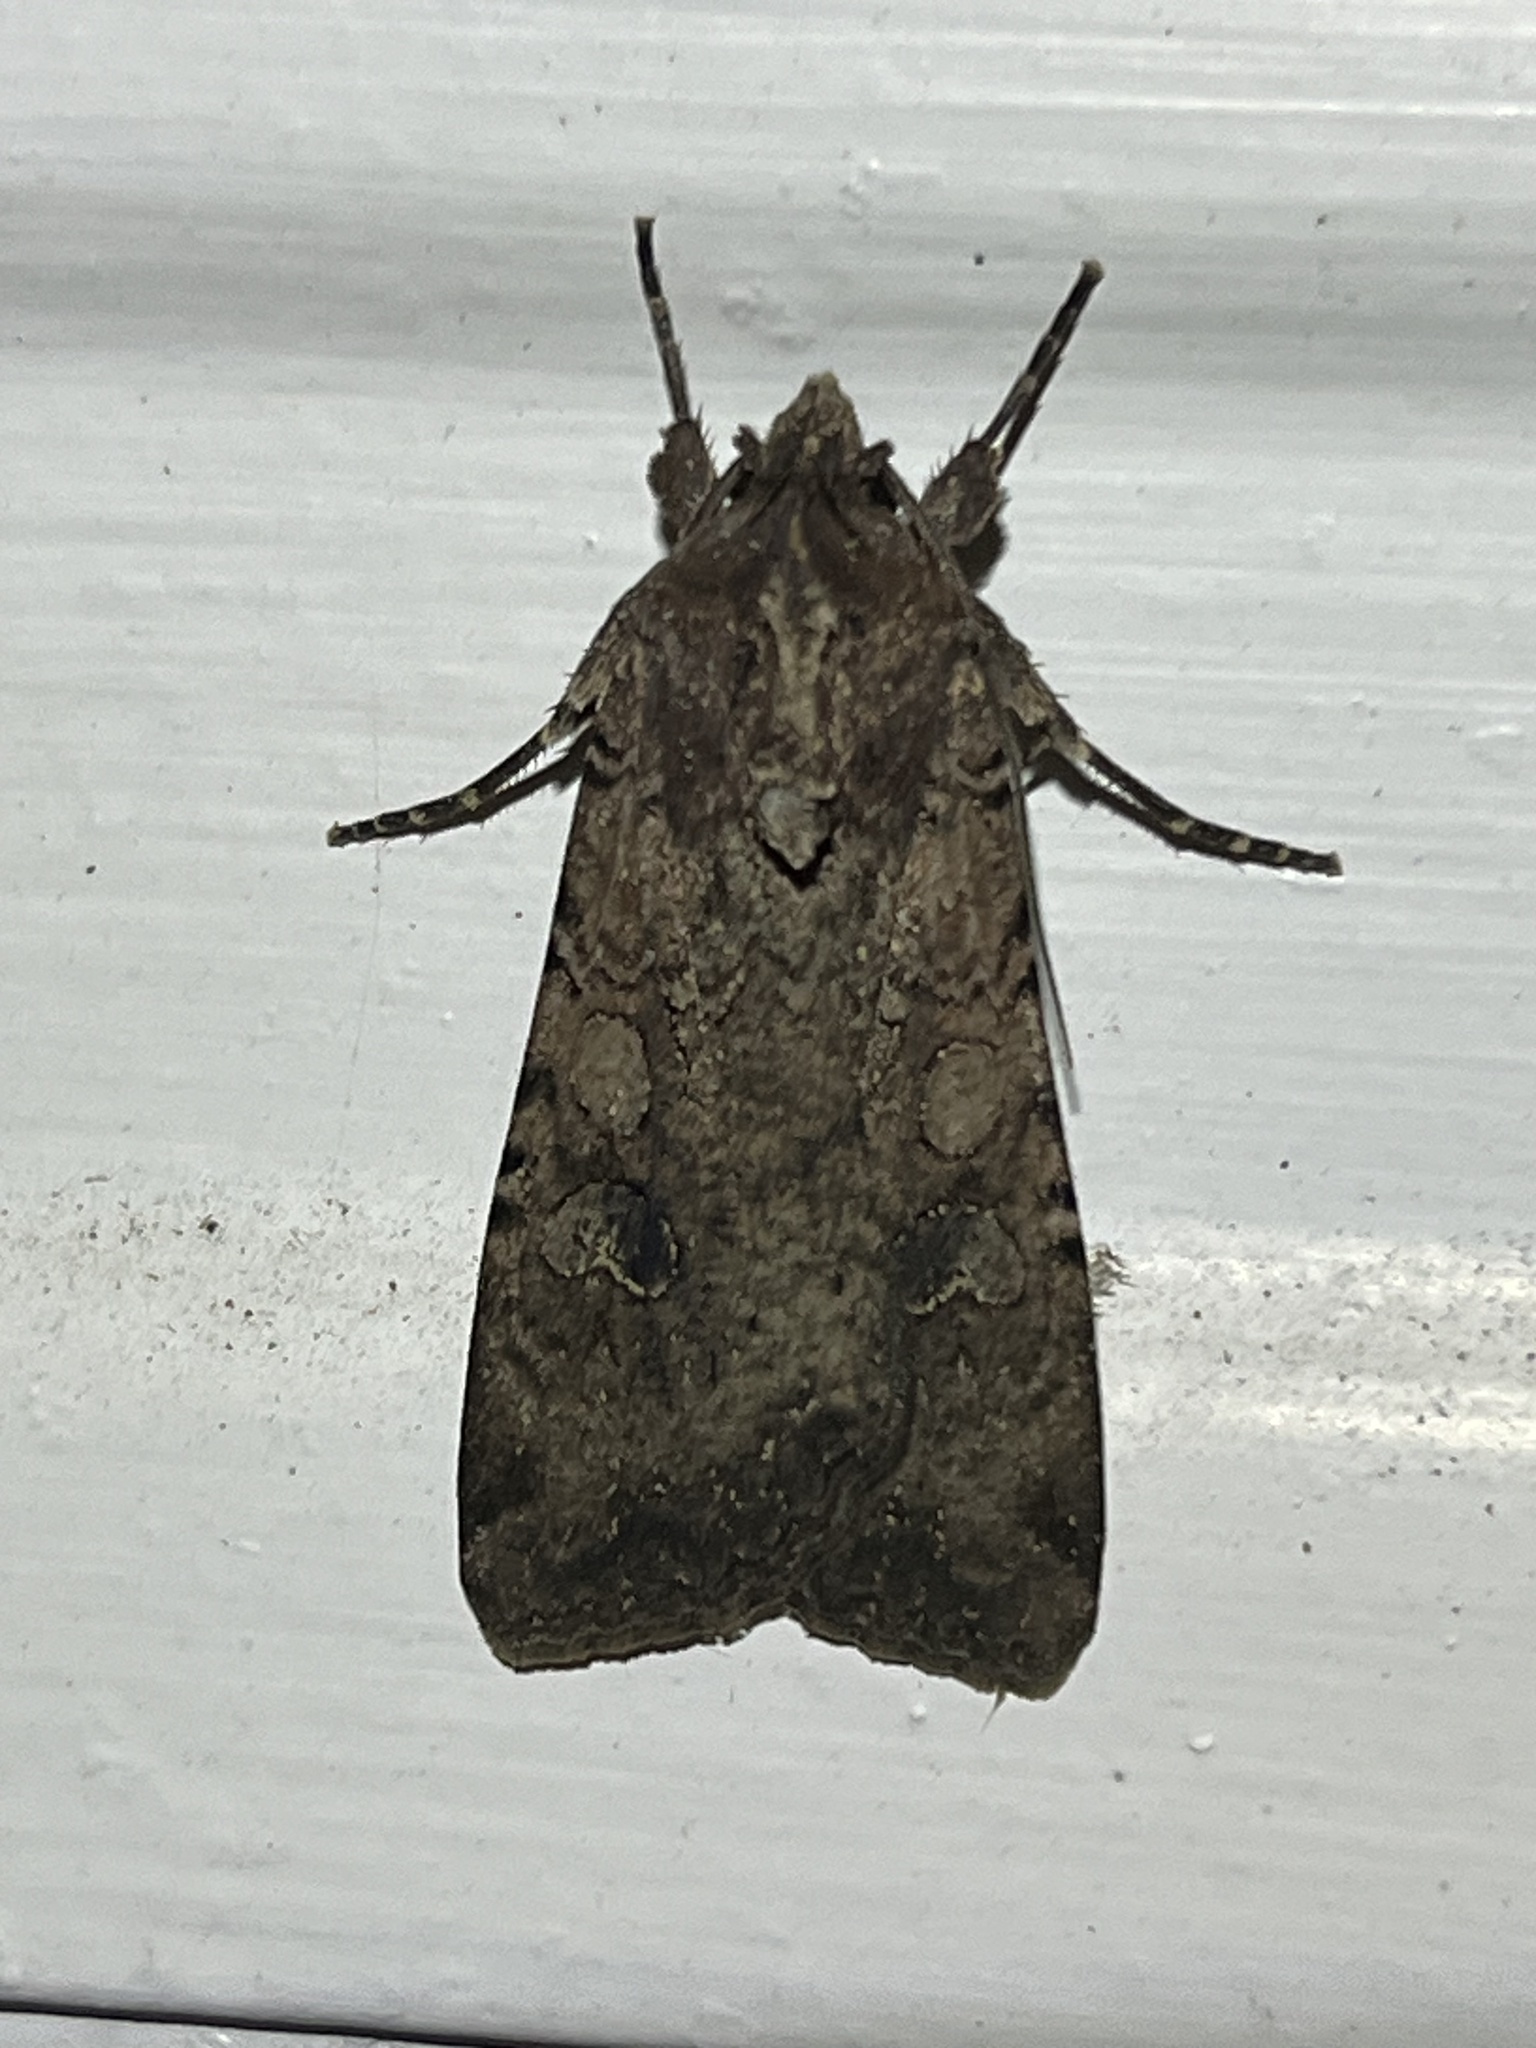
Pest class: cutworms